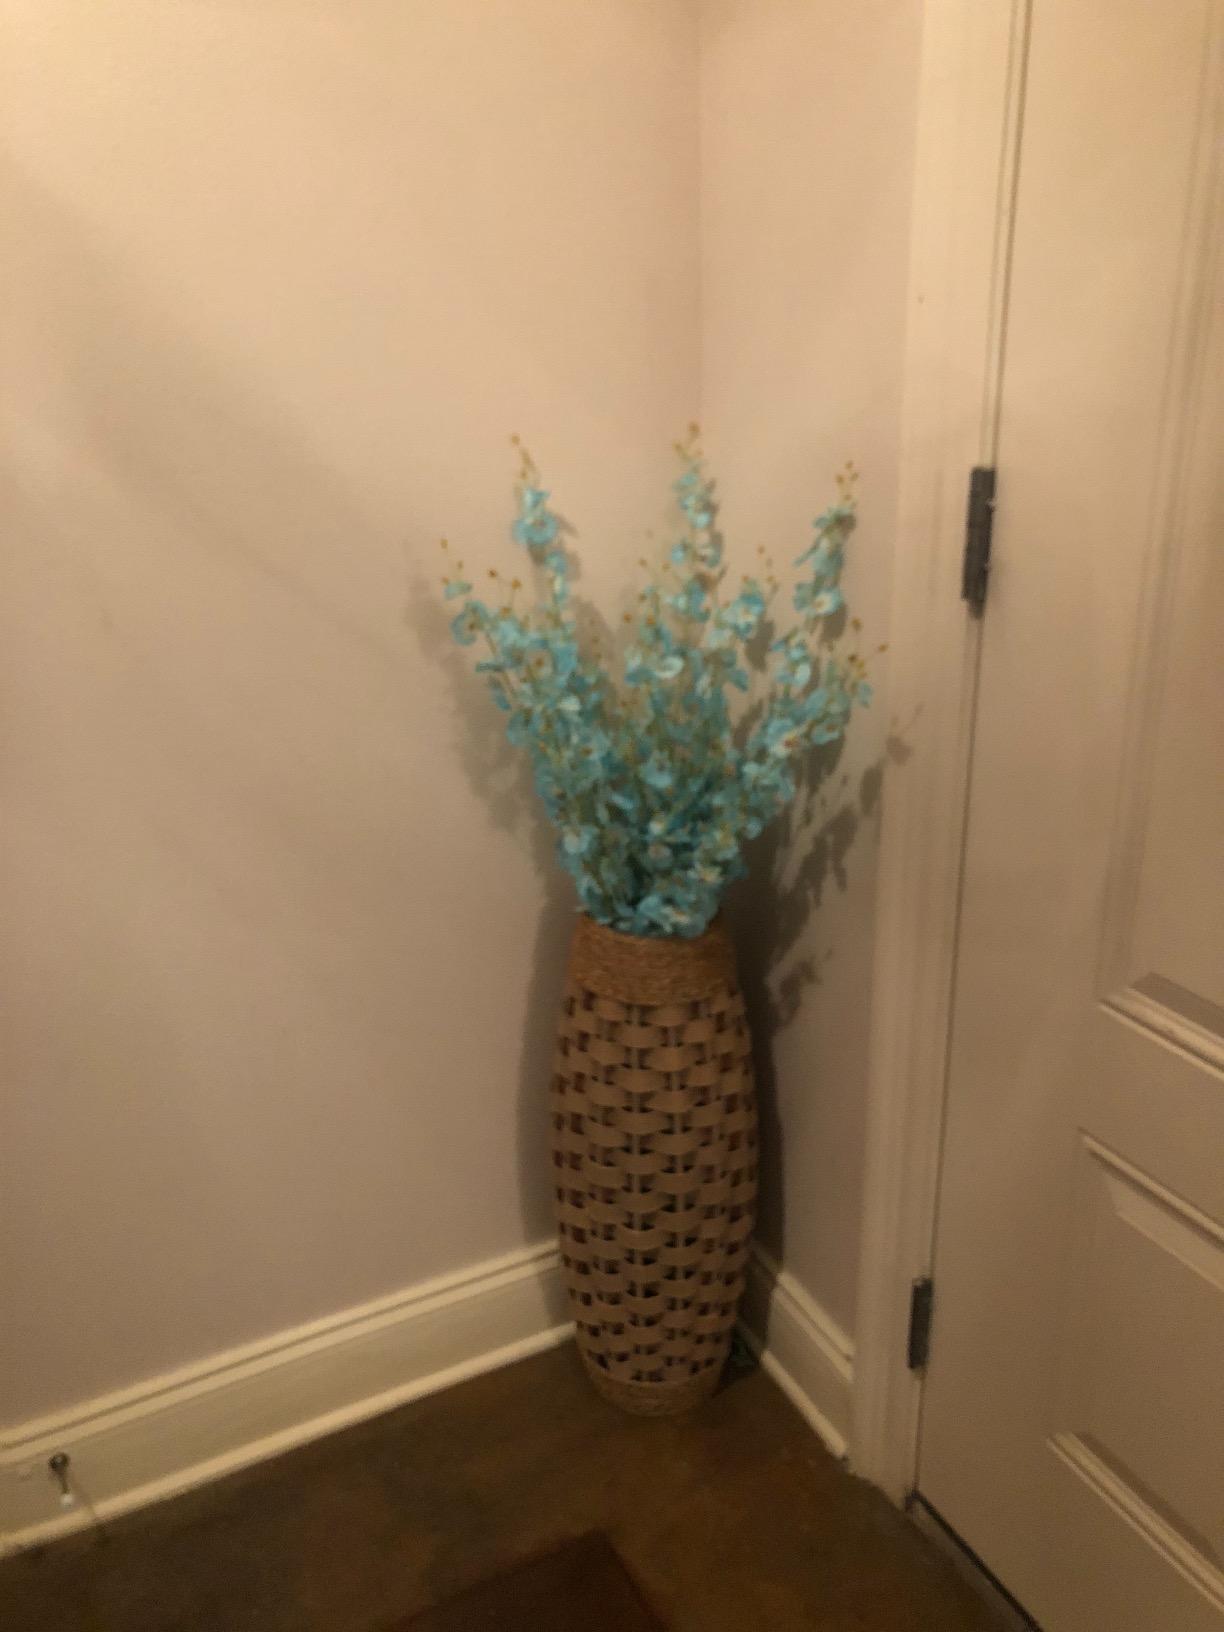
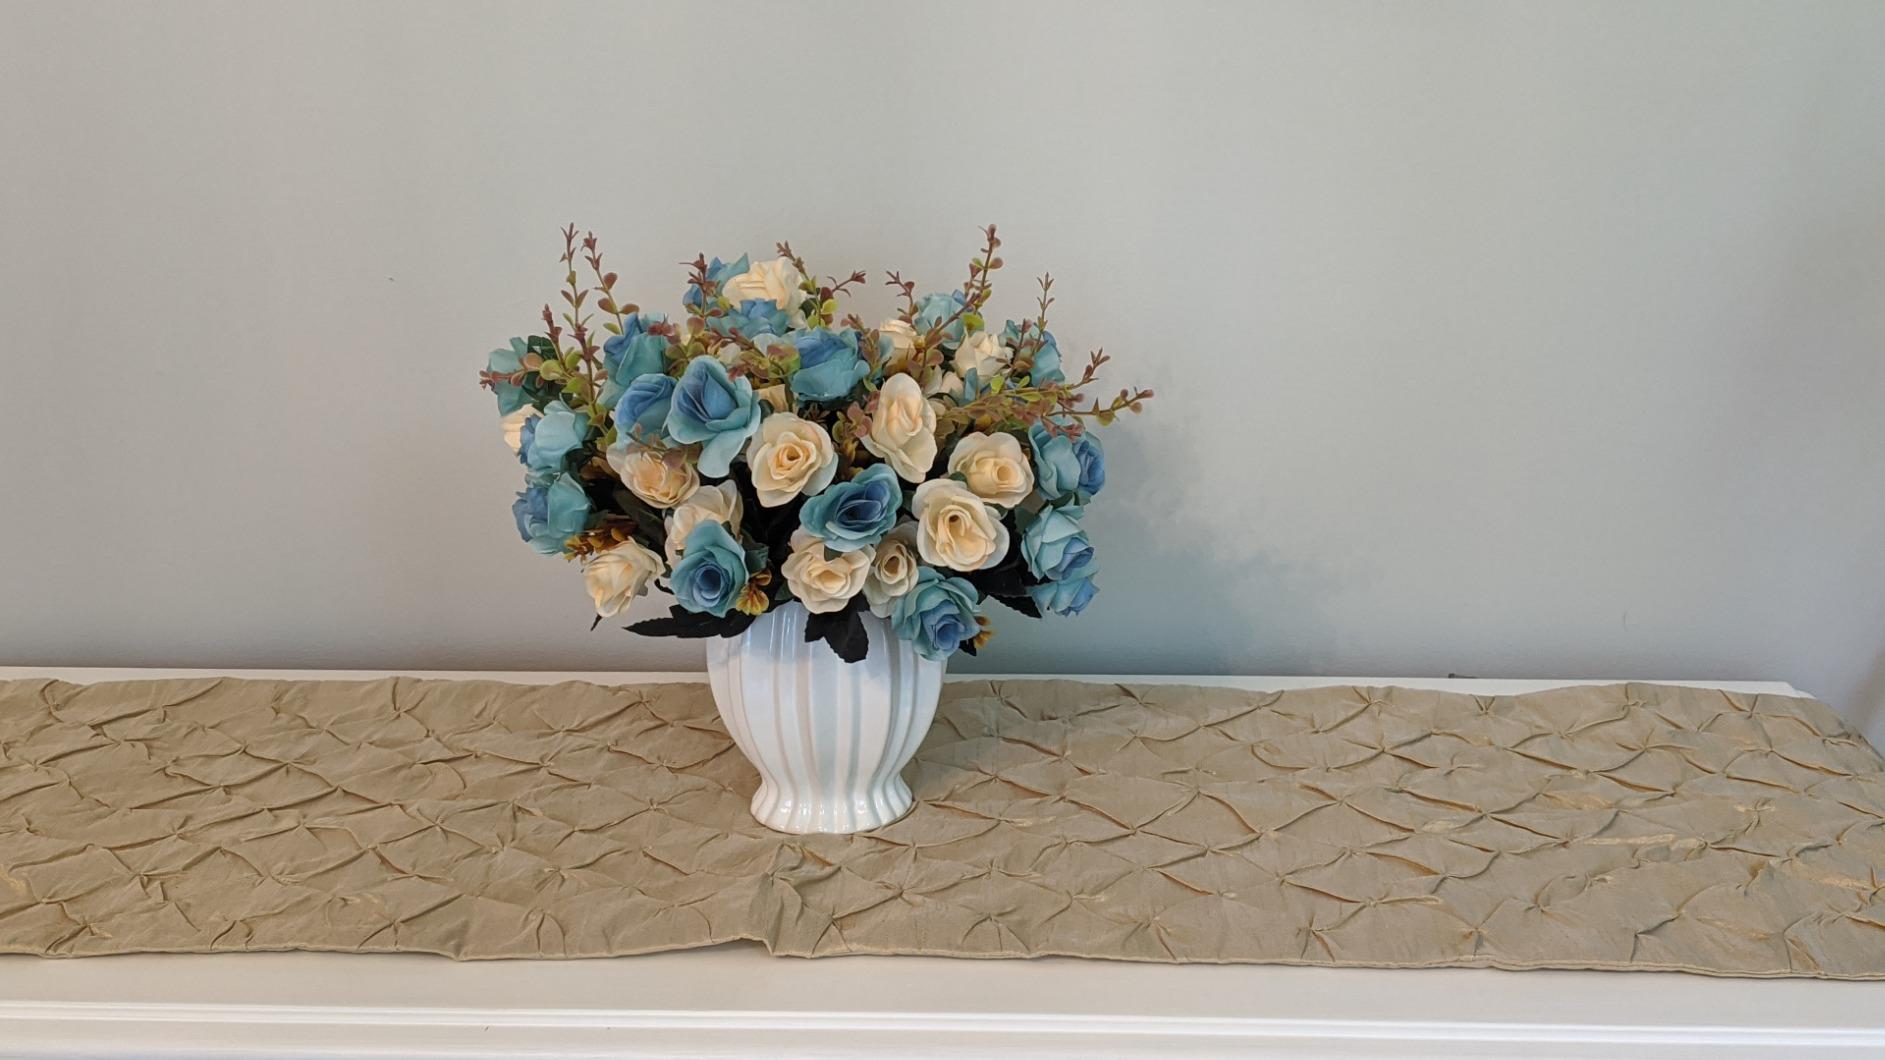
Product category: vase
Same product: no